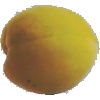
Label: Peach 2